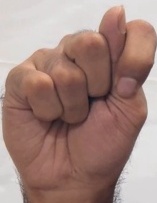
ASL sign: T